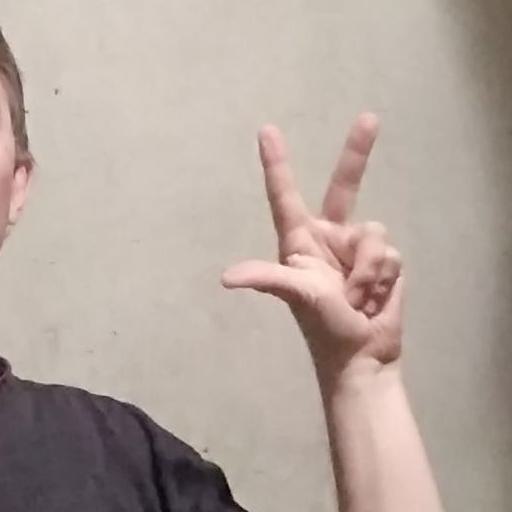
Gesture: three2